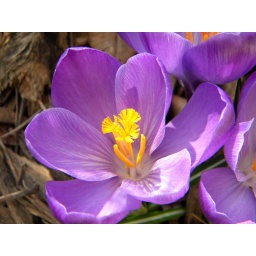
These are the flowers in my front flower bed.